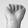
ASL letter: A